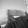
ASL letter: H